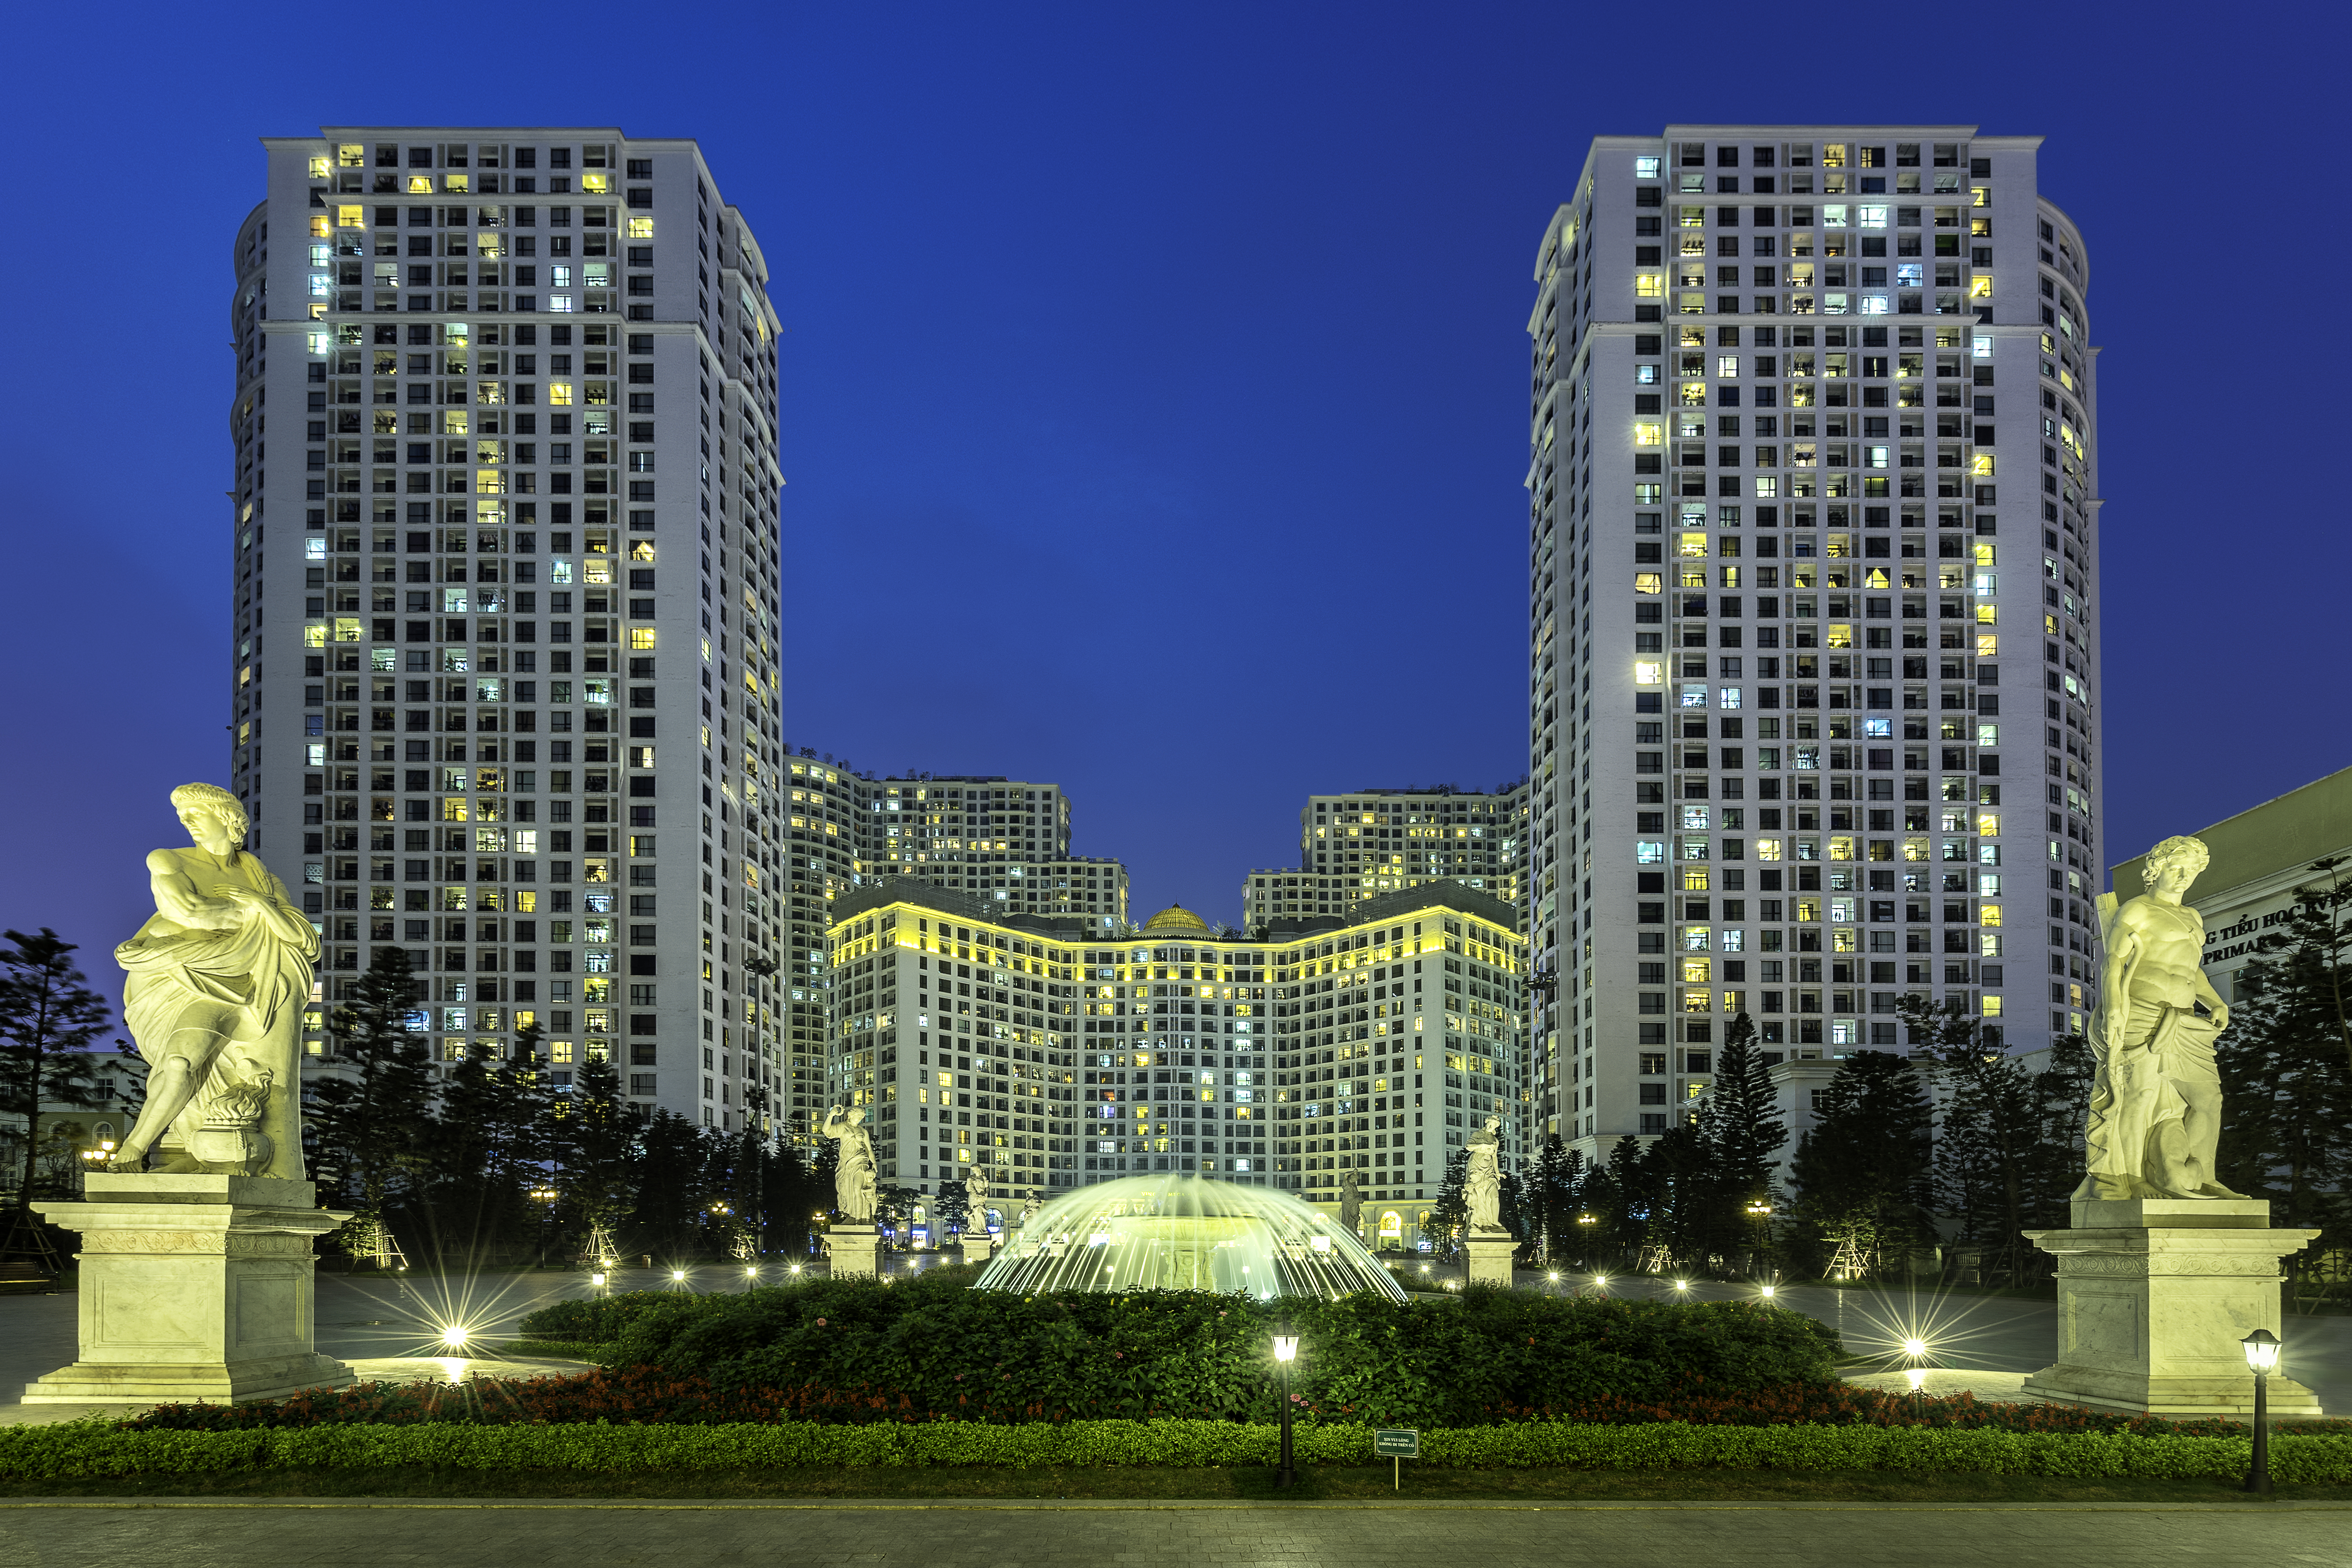
architecture, sky, skyline, building, city, skyscraper, urban, cityscape, downtown, travel, statue, high, tower, landmark, facade, business, modern, tower block, illuminated, trees, outdoors, district, tall, fountain, metropolis, condominium, neighbourhood, urban area, residential area, human settlement, metropolitan area, mixed use